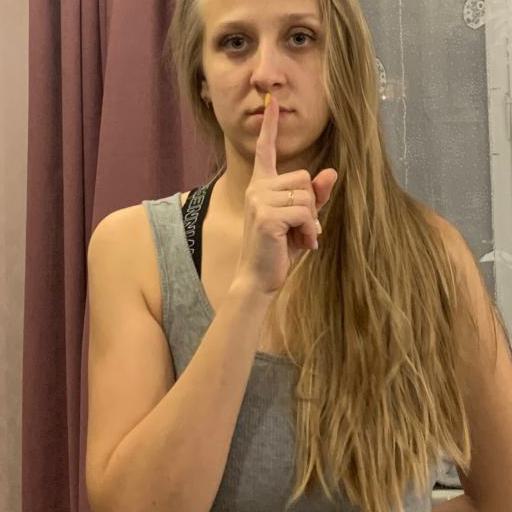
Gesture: mute